Jan Verkade

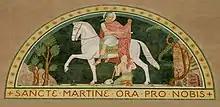
Image of St Martin at Beuron, attributed to Jan Verkade

In November, intending to revisit his family, he went first to Beuron and stayed for some time, seeing the Maurus Chapel and meeting Desiderius Lenz. The Abbey was now in its second phase, following its closure between 1875 and 1887 during the "Kulturkampf". Adjusting to Benedictine customs, Verkade was transported by the Gregorian music of the Mass, and deeply impressed by the evolution of the Beuron artwork, which was diverging from modern art, the volumes being increasingly subordinated to the stylistic elements of the Cornelius and Kaulbach schools. In the Benedictine life grounded in the liturgy, at once earnest and joyful, reserved and meditative, steady and versatile, for Verkade spirit, intellect and heart all had their celebration, and all arts served their true ends.